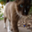
Label: cat